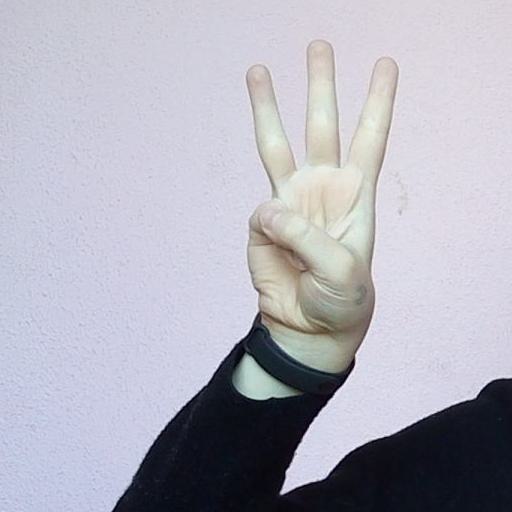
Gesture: three